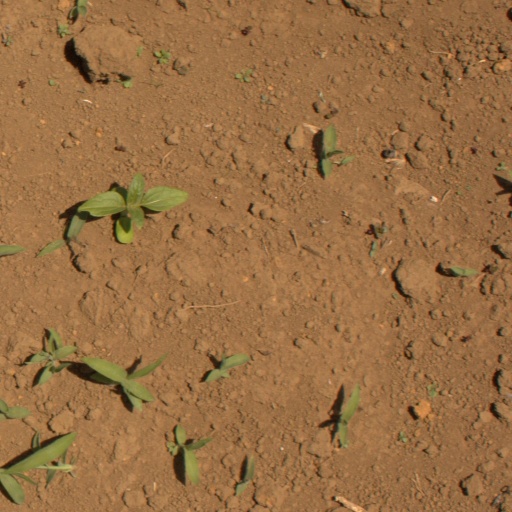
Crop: Jerusalem artichoke